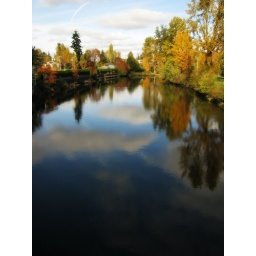
sky in autumn river